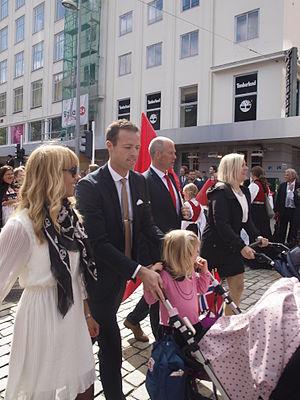
Markus Jonsson est un footballeur suédois, né le 9 mars 1981 à Växjö. Il évoluait au poste de défenseur.